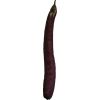
Label: eggplant_long